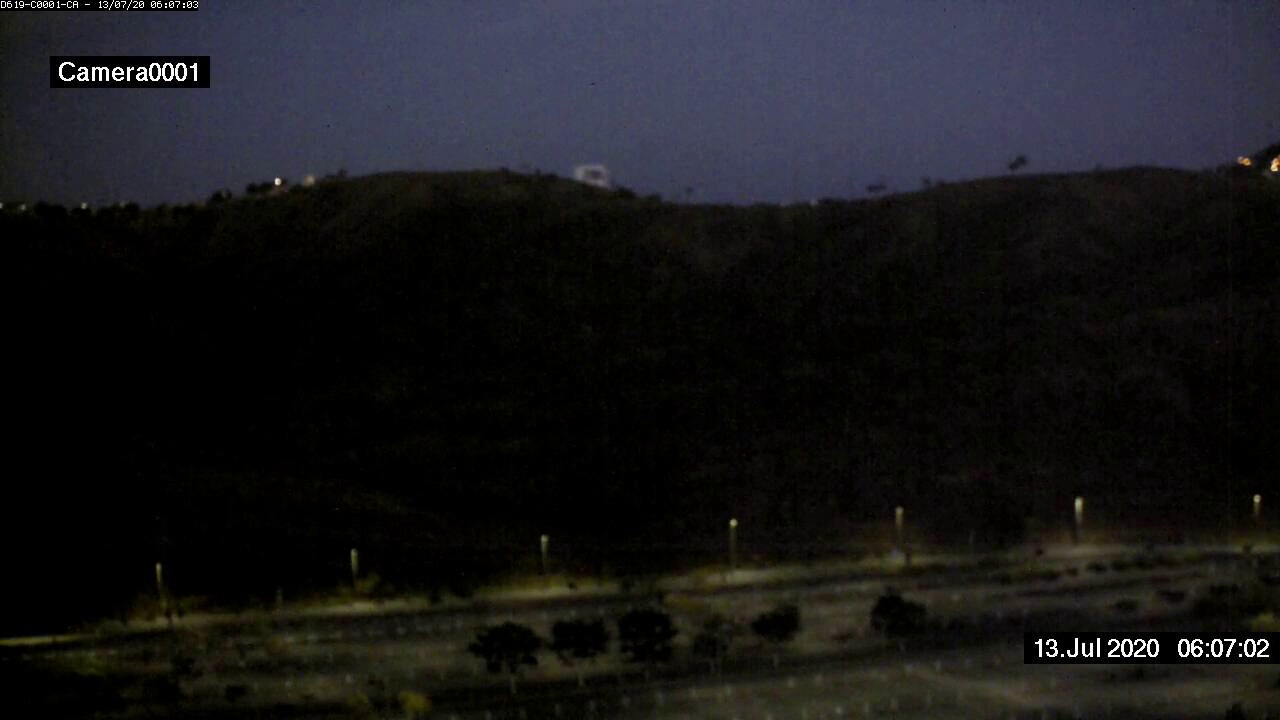
Fire: no
Smoke: no